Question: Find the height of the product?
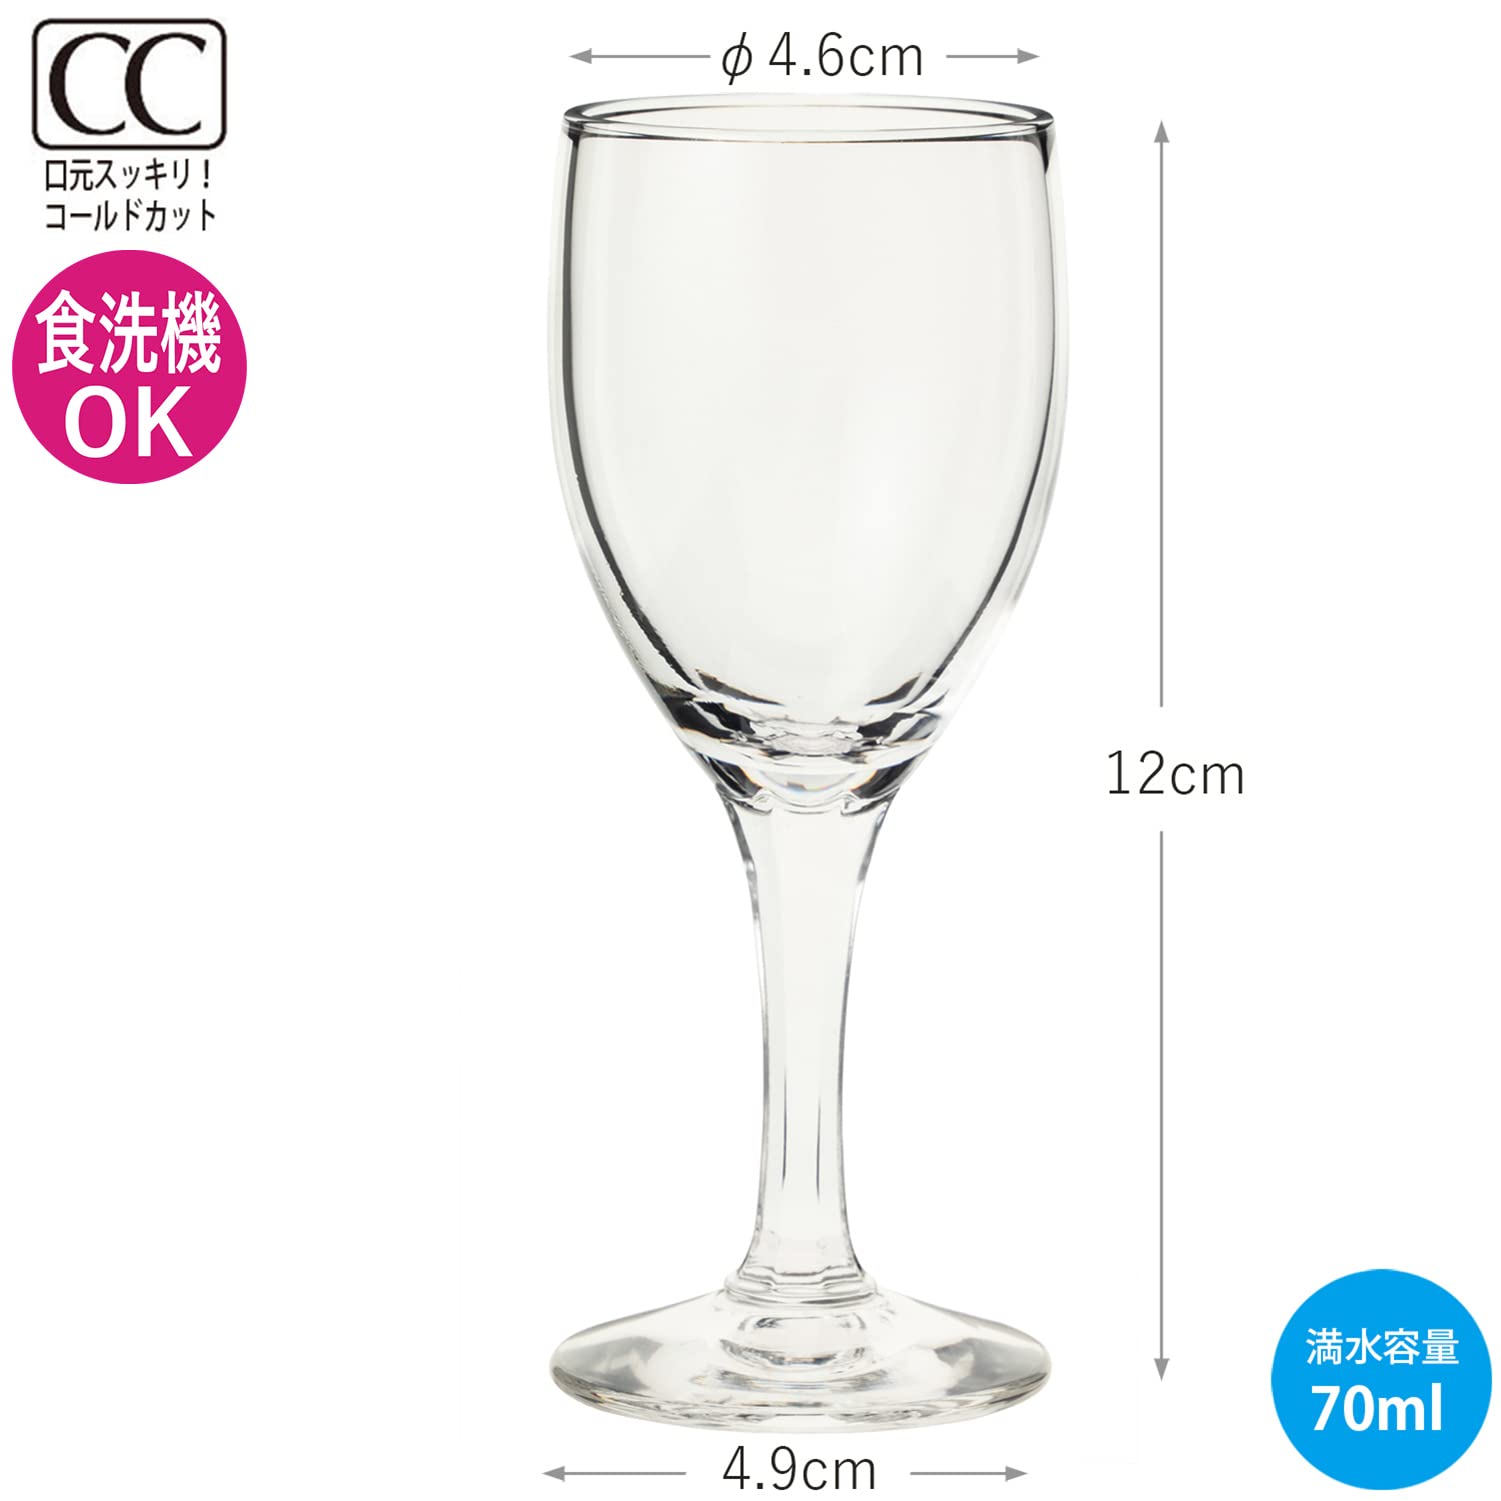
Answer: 12.0 centimetre